Steering wheel

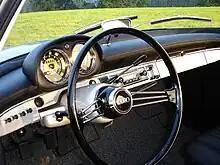
Banjo steering wheel in 1956 DKW Monza

The driver's seat and steering wheel are centrally located on certain high-performance sports cars, such as the McLaren F1, and most single-seat racing cars.